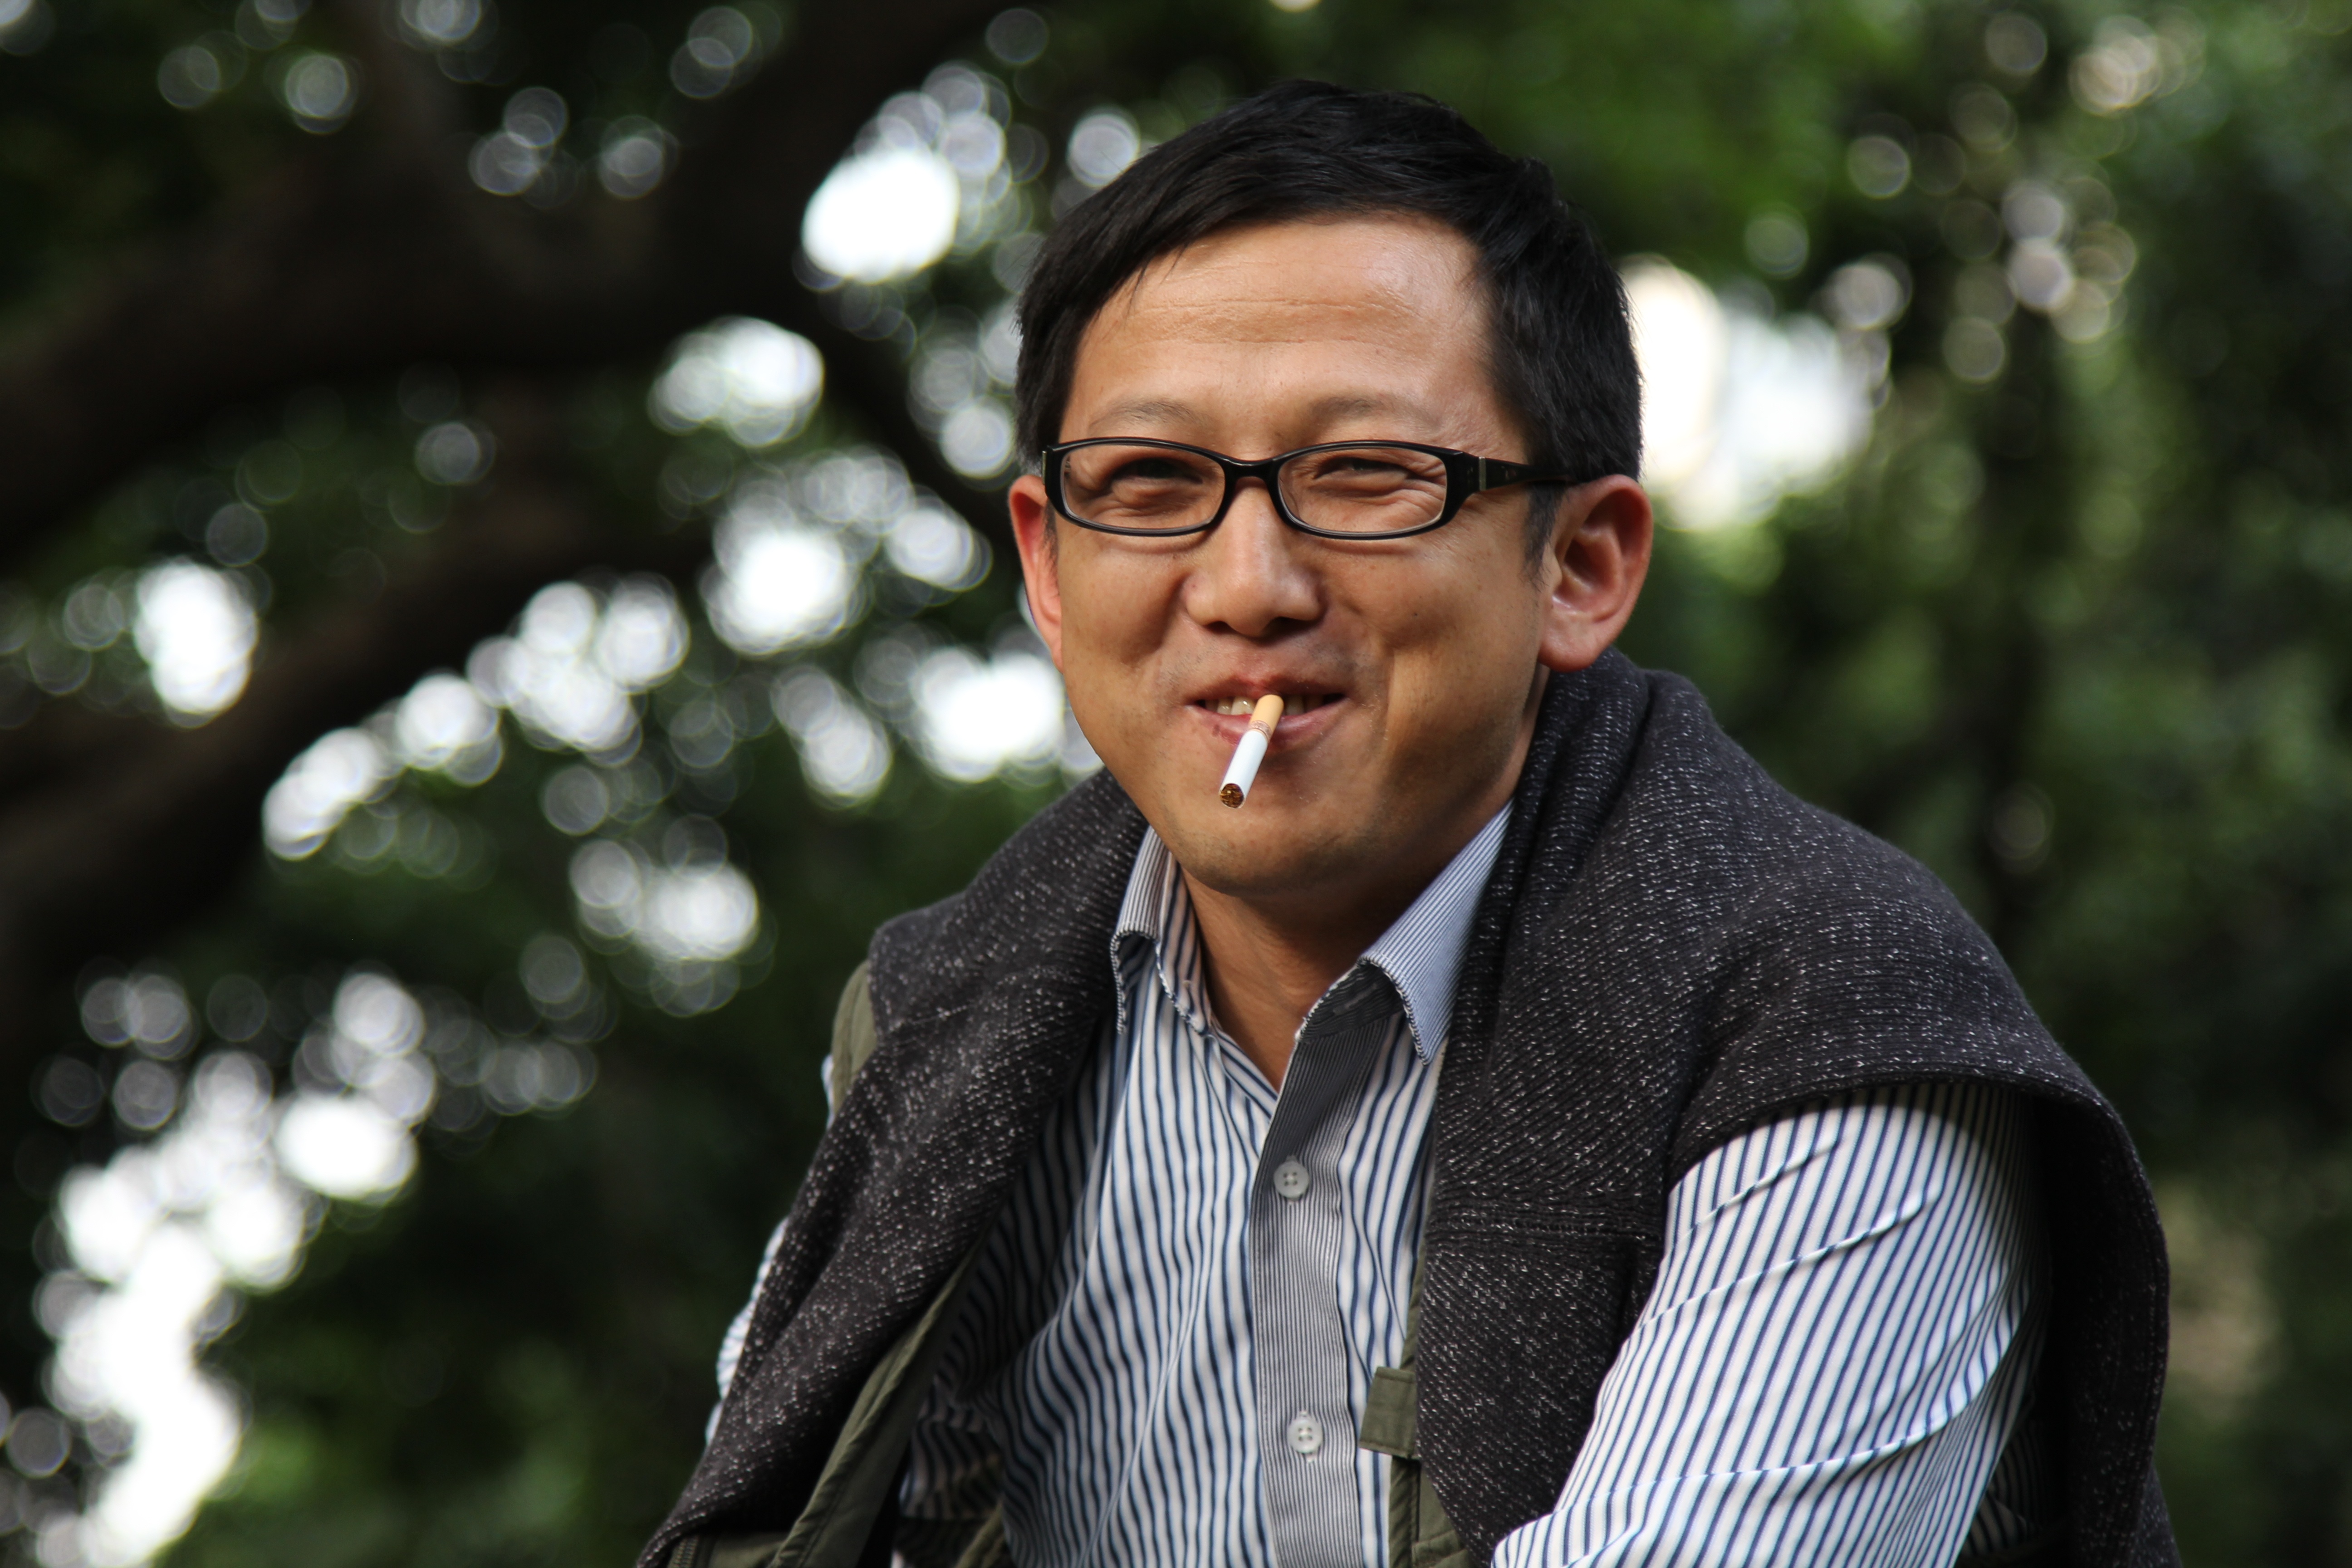
man, person, people, photography, smoke, portrait, cigarette, laugh, photograph, middle aged men, sunshine active, portrait photography